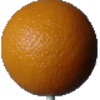
Label: orange